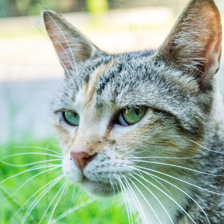
Label: animals